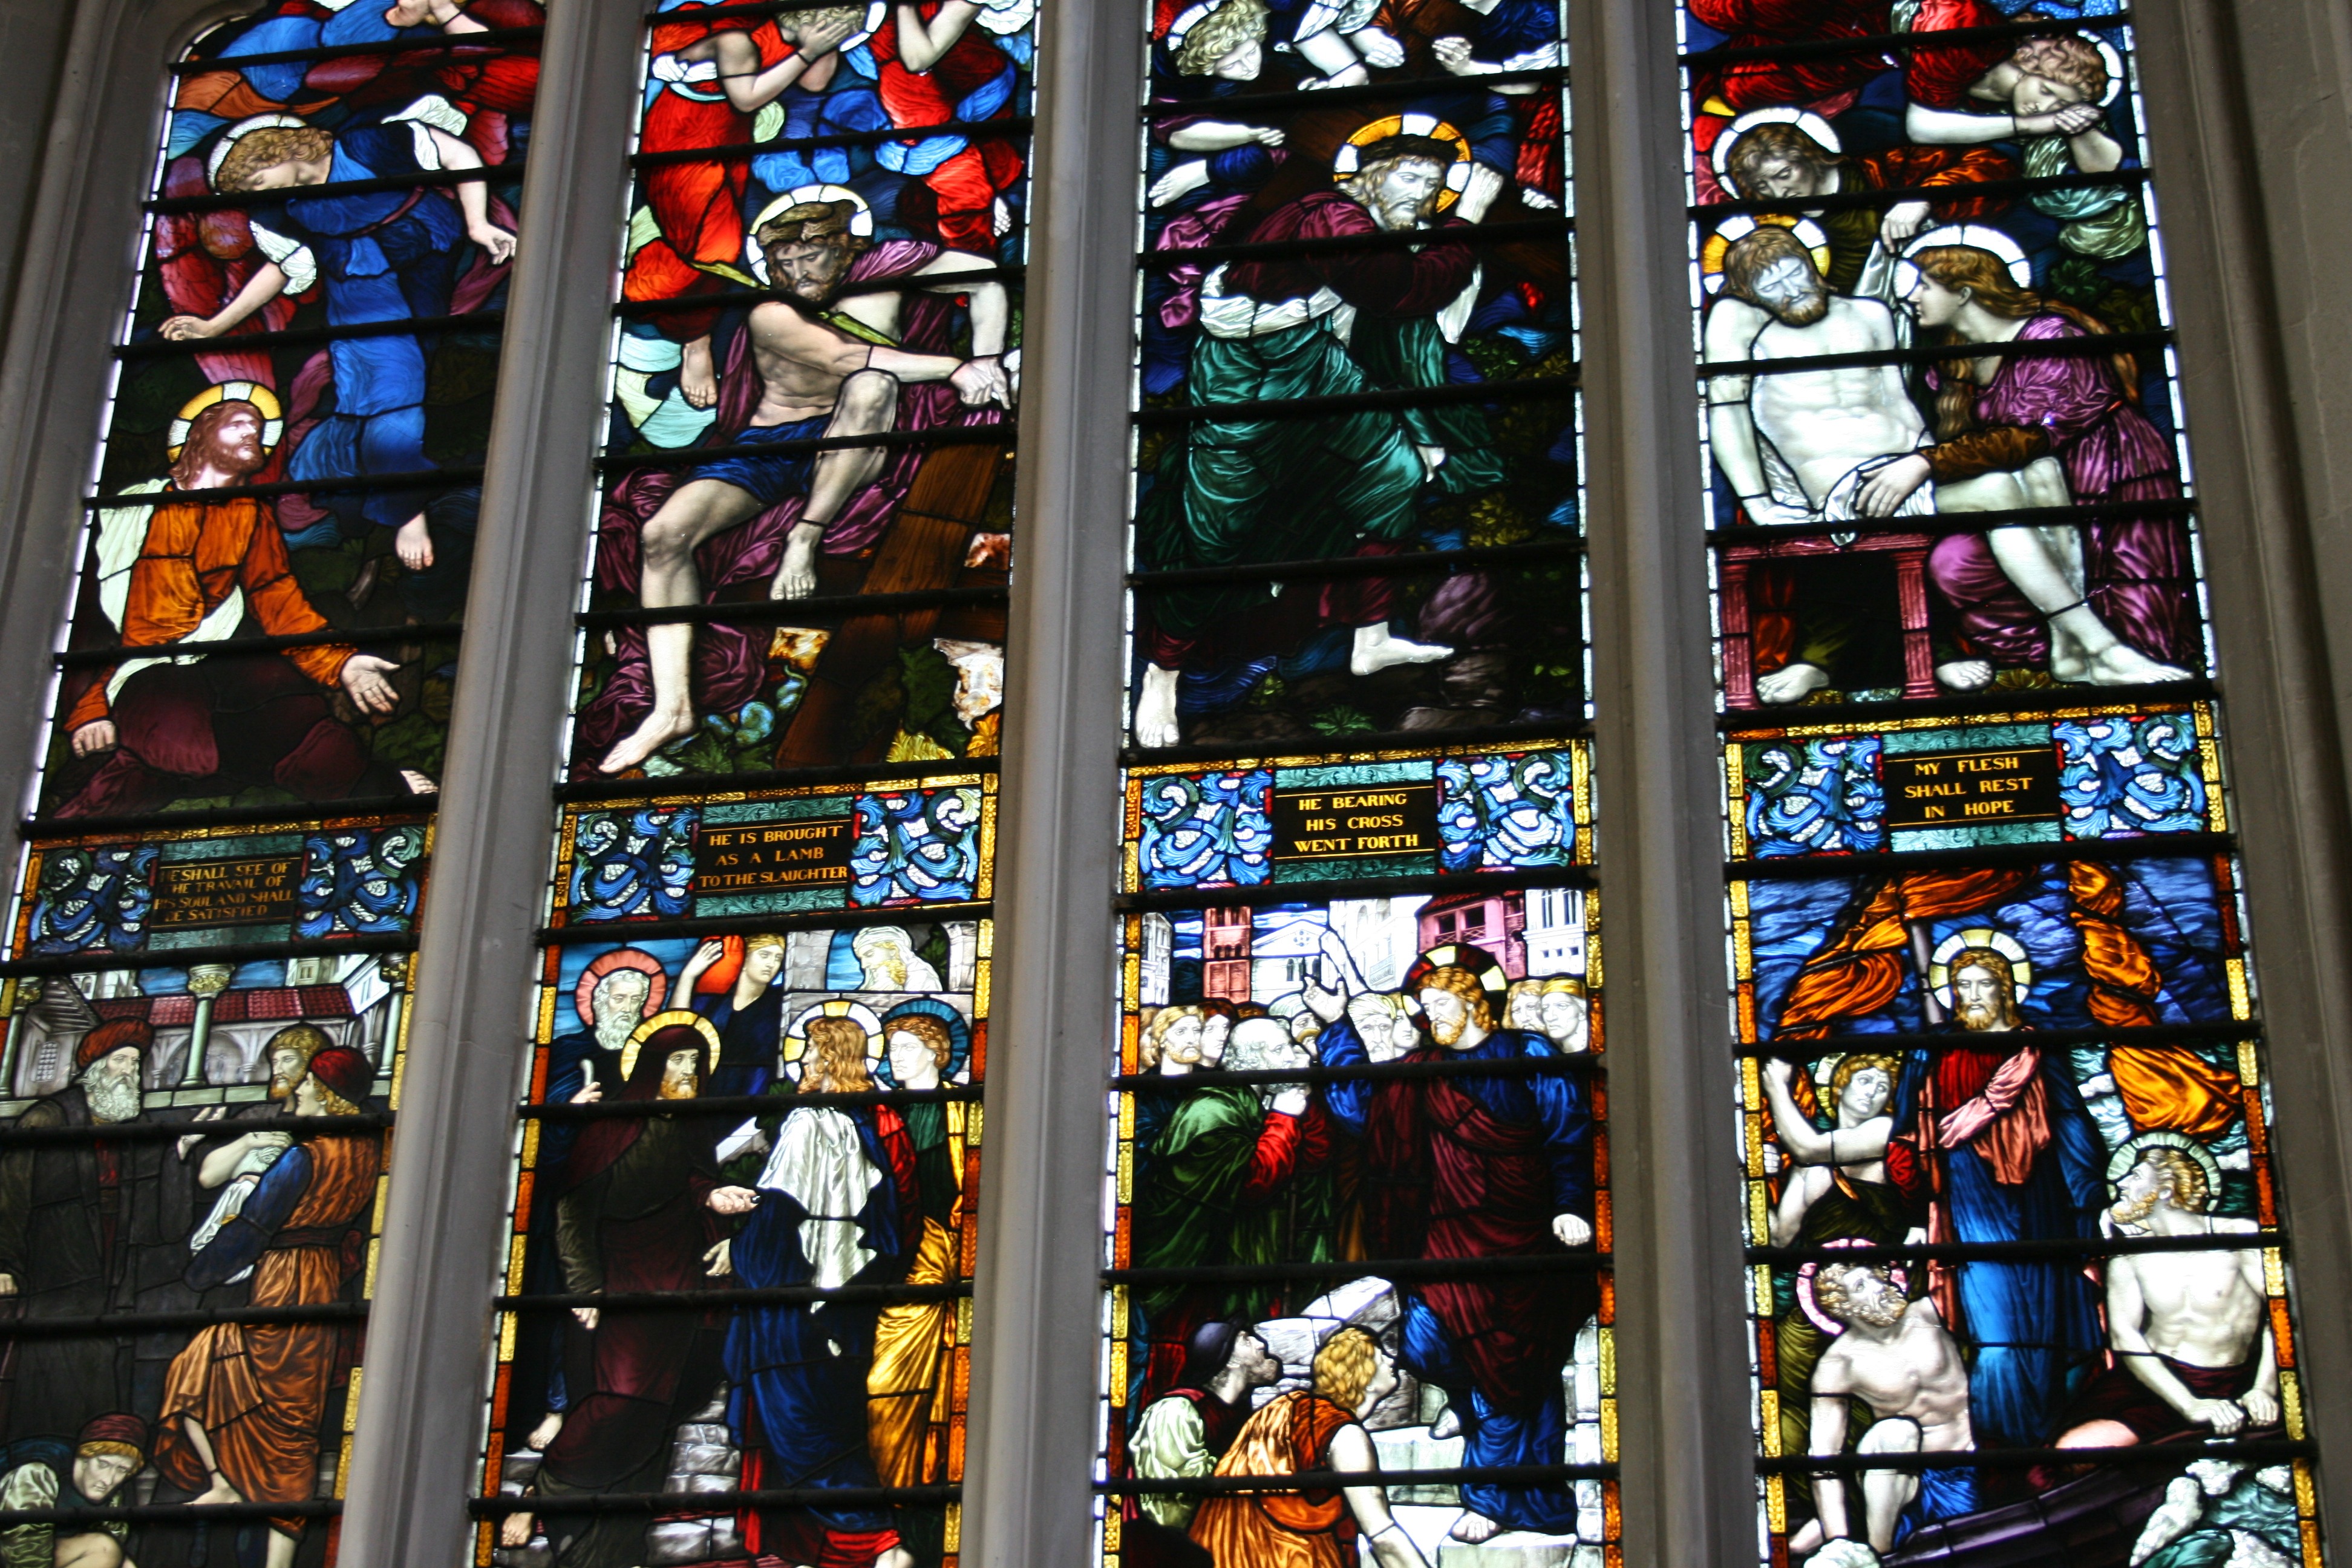
window, glass, church, material, stained glass, saint margaret church